1917 Potato riots

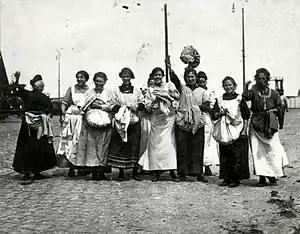
Female workers with potatoes

The Potato riots in June–July 1917 was a popular uprising in the Dutch capital city Amsterdam that was caused by the food shortage in the Netherlands during World War I.